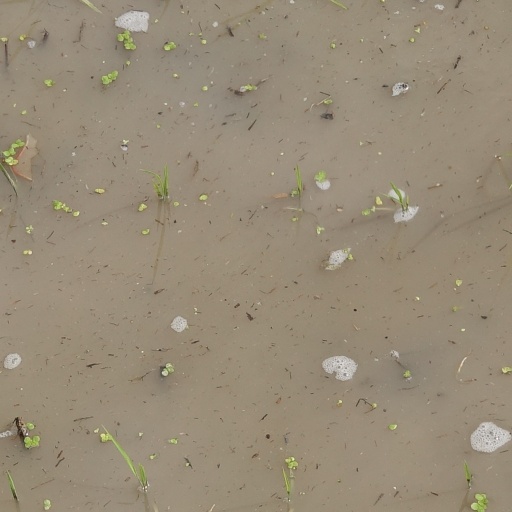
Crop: rice